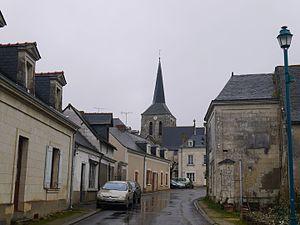
L'église Saint-Hilaire.
L'église Saint-Hilaire est une église située à Sermaise, en France.
Cet article recense les monuments historiques du nord de Maine-et-Loire, en France.
Sermaise est une commune française située dans le département de Maine-et-Loire, en région Pays de la Loire.